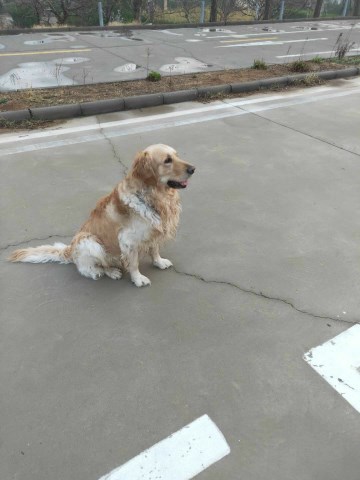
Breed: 5355-n000126-golden_retriever